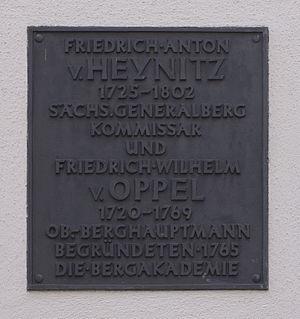
Friedrich Anton von Heynitz, aussi Heinitz était un homme politique prussien.